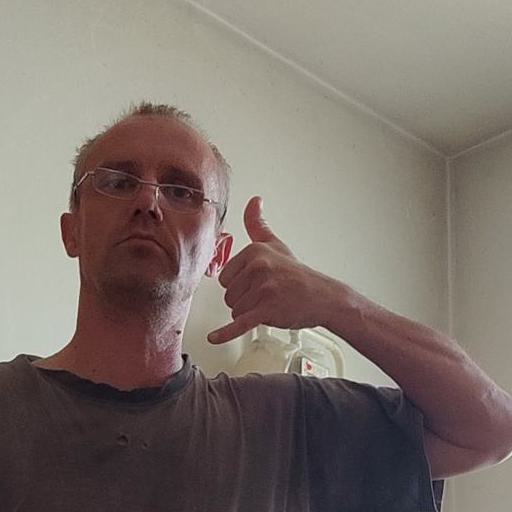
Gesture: call